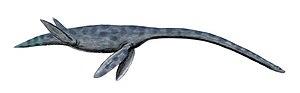
Styxosaurus est un genre éteint de la super-famille des Plesiosauroidea et de la famille des Elasmosauridae.
Cette liste de Plésiosaures est une liste complète des différents genres classés dans l'ordre des Plesiosauria, en excluant les termes vernaculaires. Cette liste inclut tous les genres reconnus et acceptés, mais aussi les genres aujourd'hui considérés comme invalides, douteux, ou qui ne sont pas formellement publiés, ainsi que les « synonyme Junior » et les genres qui ne font plus partie des Plésiosaures.